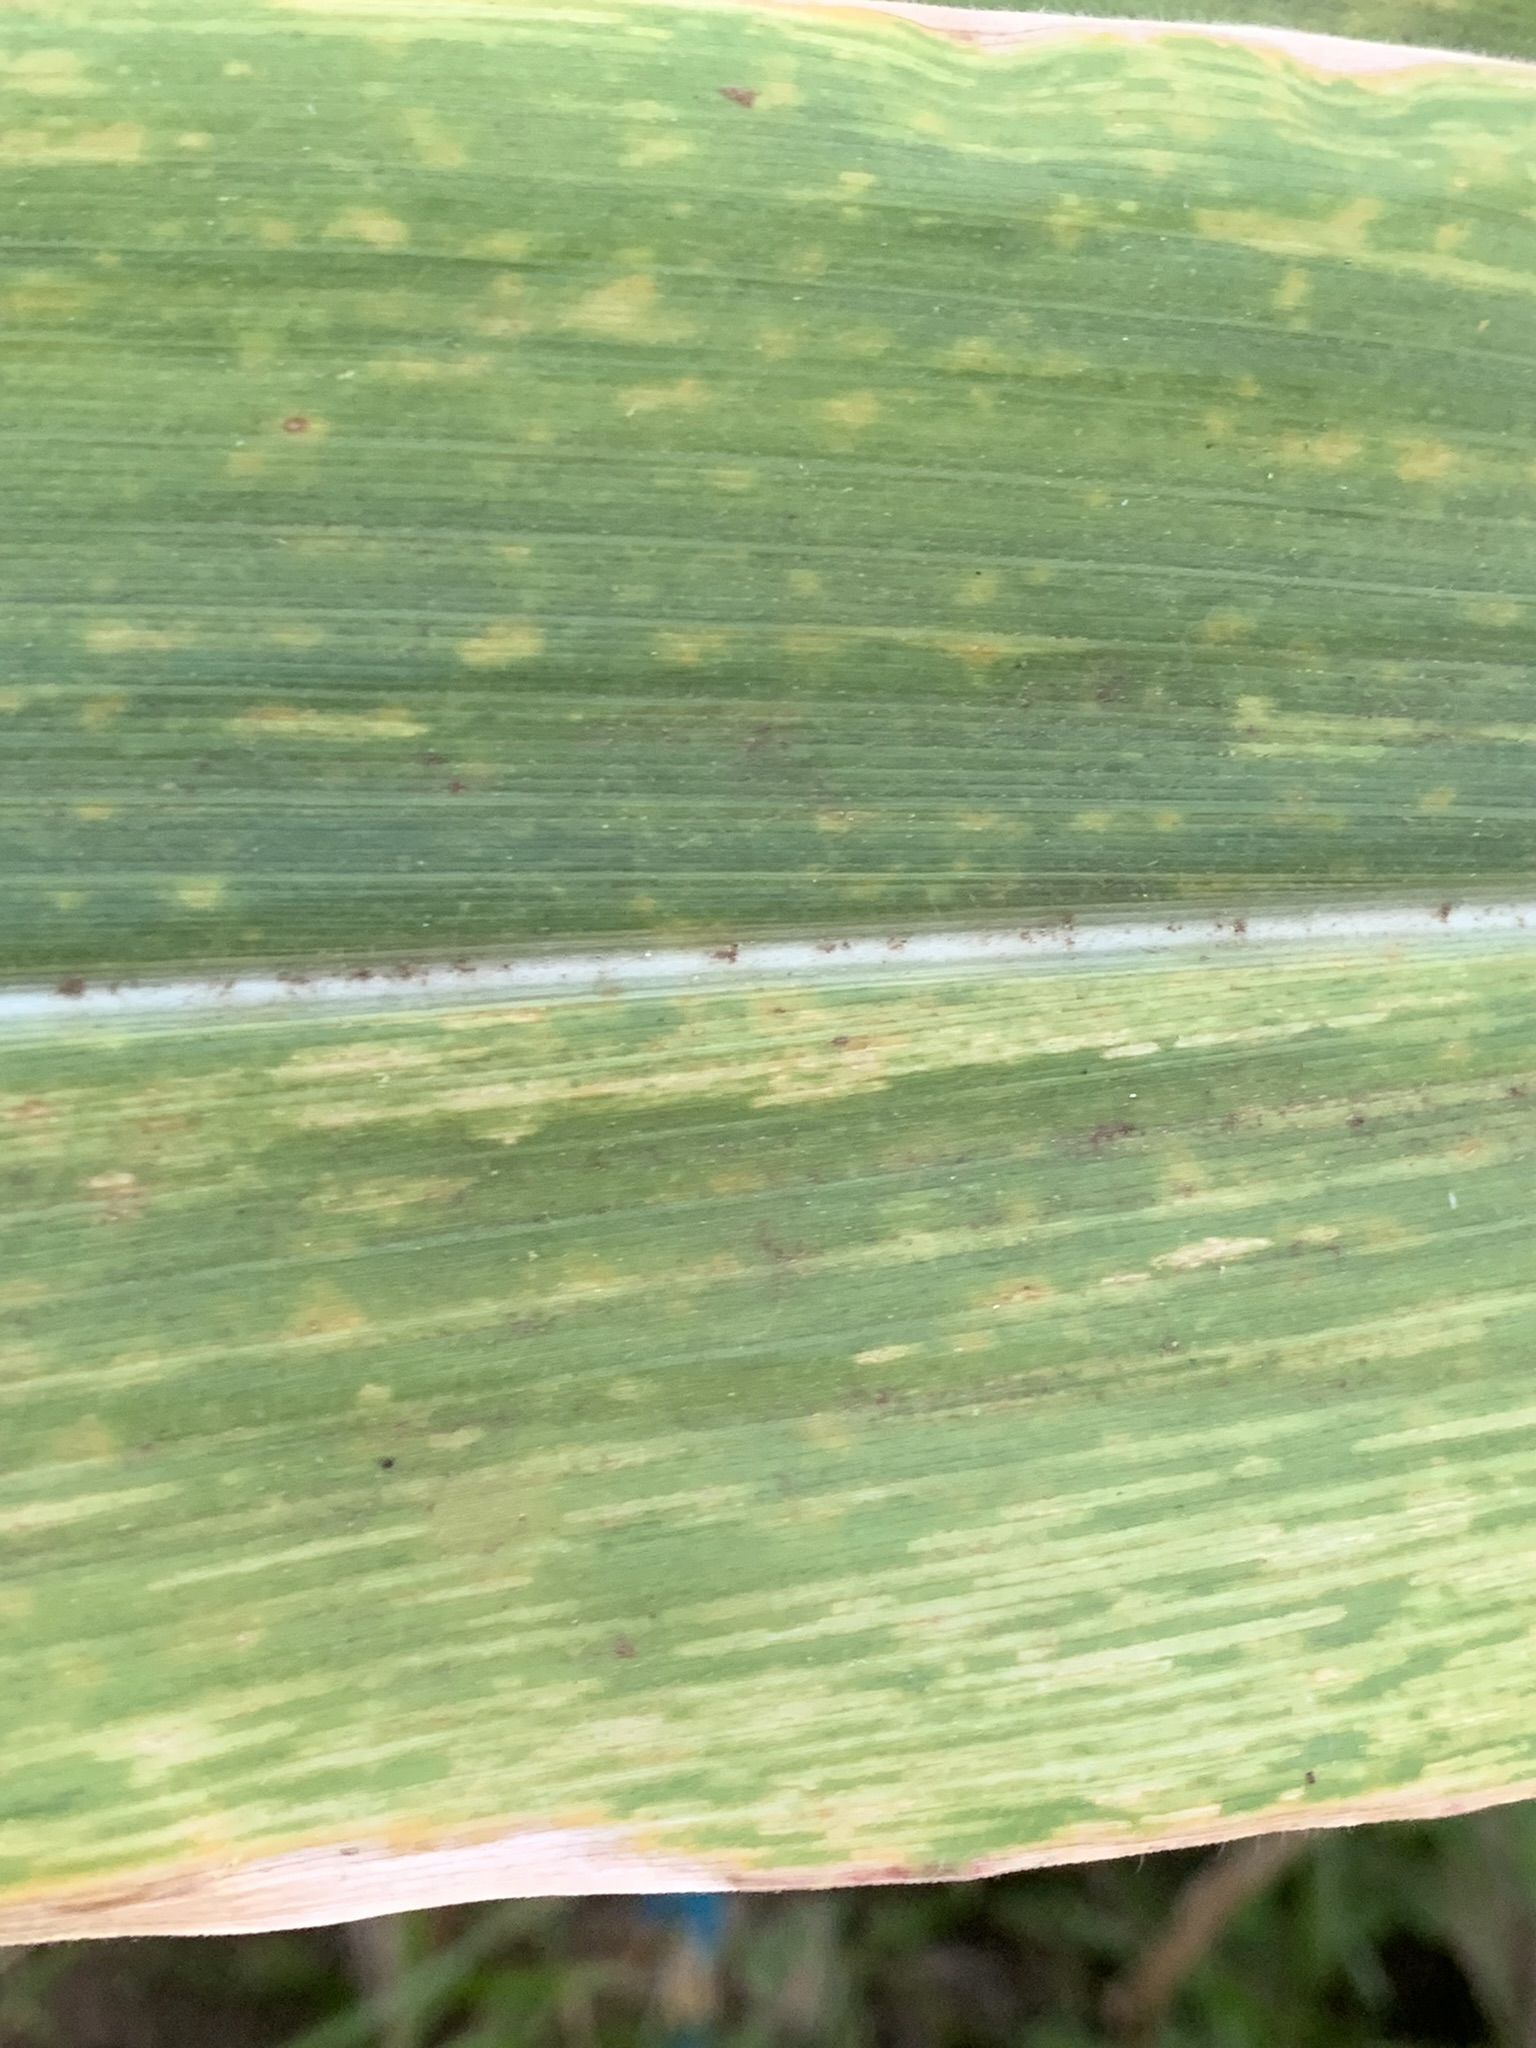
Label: MLN